Dharaṇendra

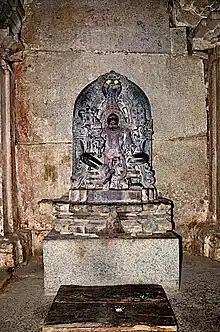
A sculpture of Yaksha Dharanendra at Akkana Basadi, Shravanabelagola

Dharaṇendra is the "Yaksha" (attendant deity and protective god) or śāsana devatā of Parshvanatha, the twenty-third "Tirthankara" in Jainism. He enjoys an independent religious life and is very popular amongst Jains. According to the Digambara Jain tradition, when Pārśvanātha was a prince, he saved two snakes (a nāga and a nāgina) that had been trapped in a log in the ritual fire of a sorcerer named Kamaṭha. Later, these snakes were reborn as Dharaṇendra, the lord (ruler) of the underworld Nāgaloka, and Padmavati (as his consort). They then sheltered ascetic Pārśvanātha when he was harassed by Meghalin (Kamaṭha’s reborn).